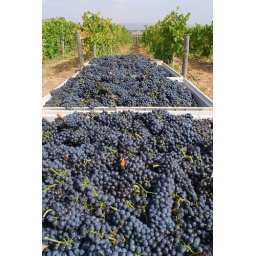
grapes in boxes in field